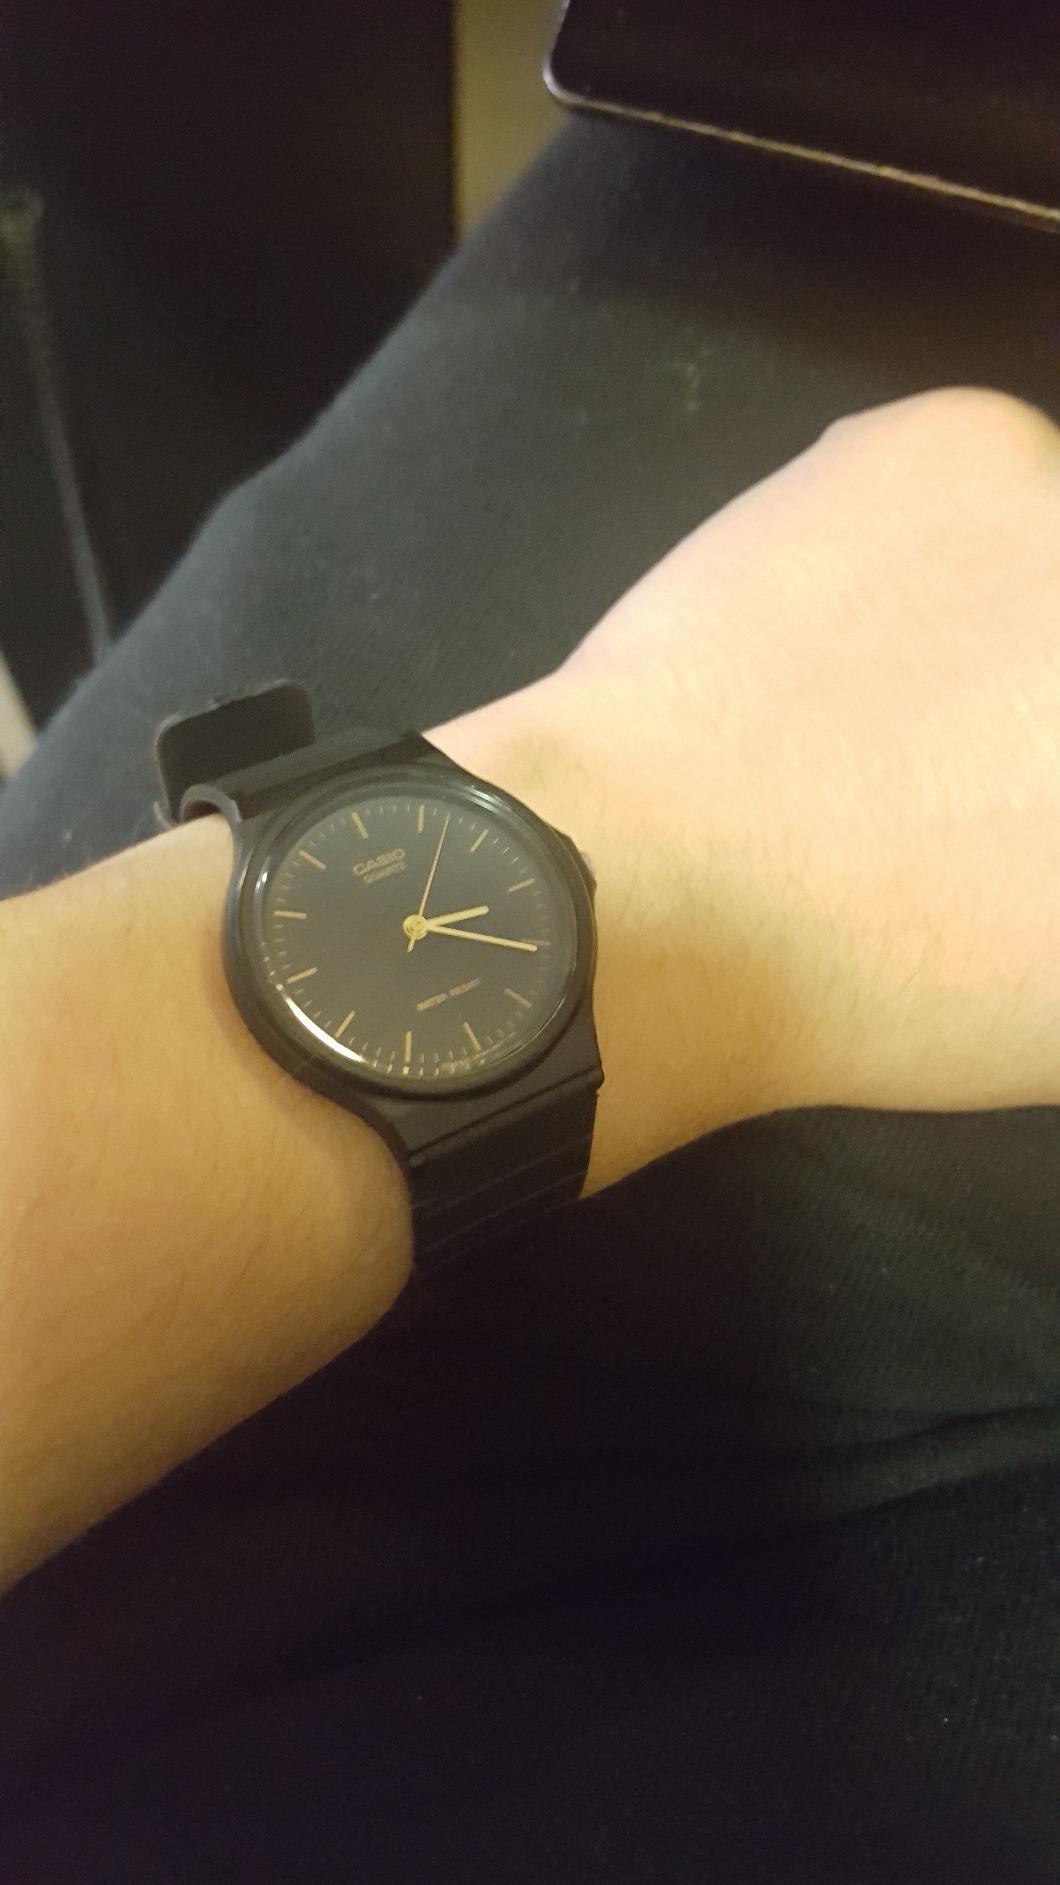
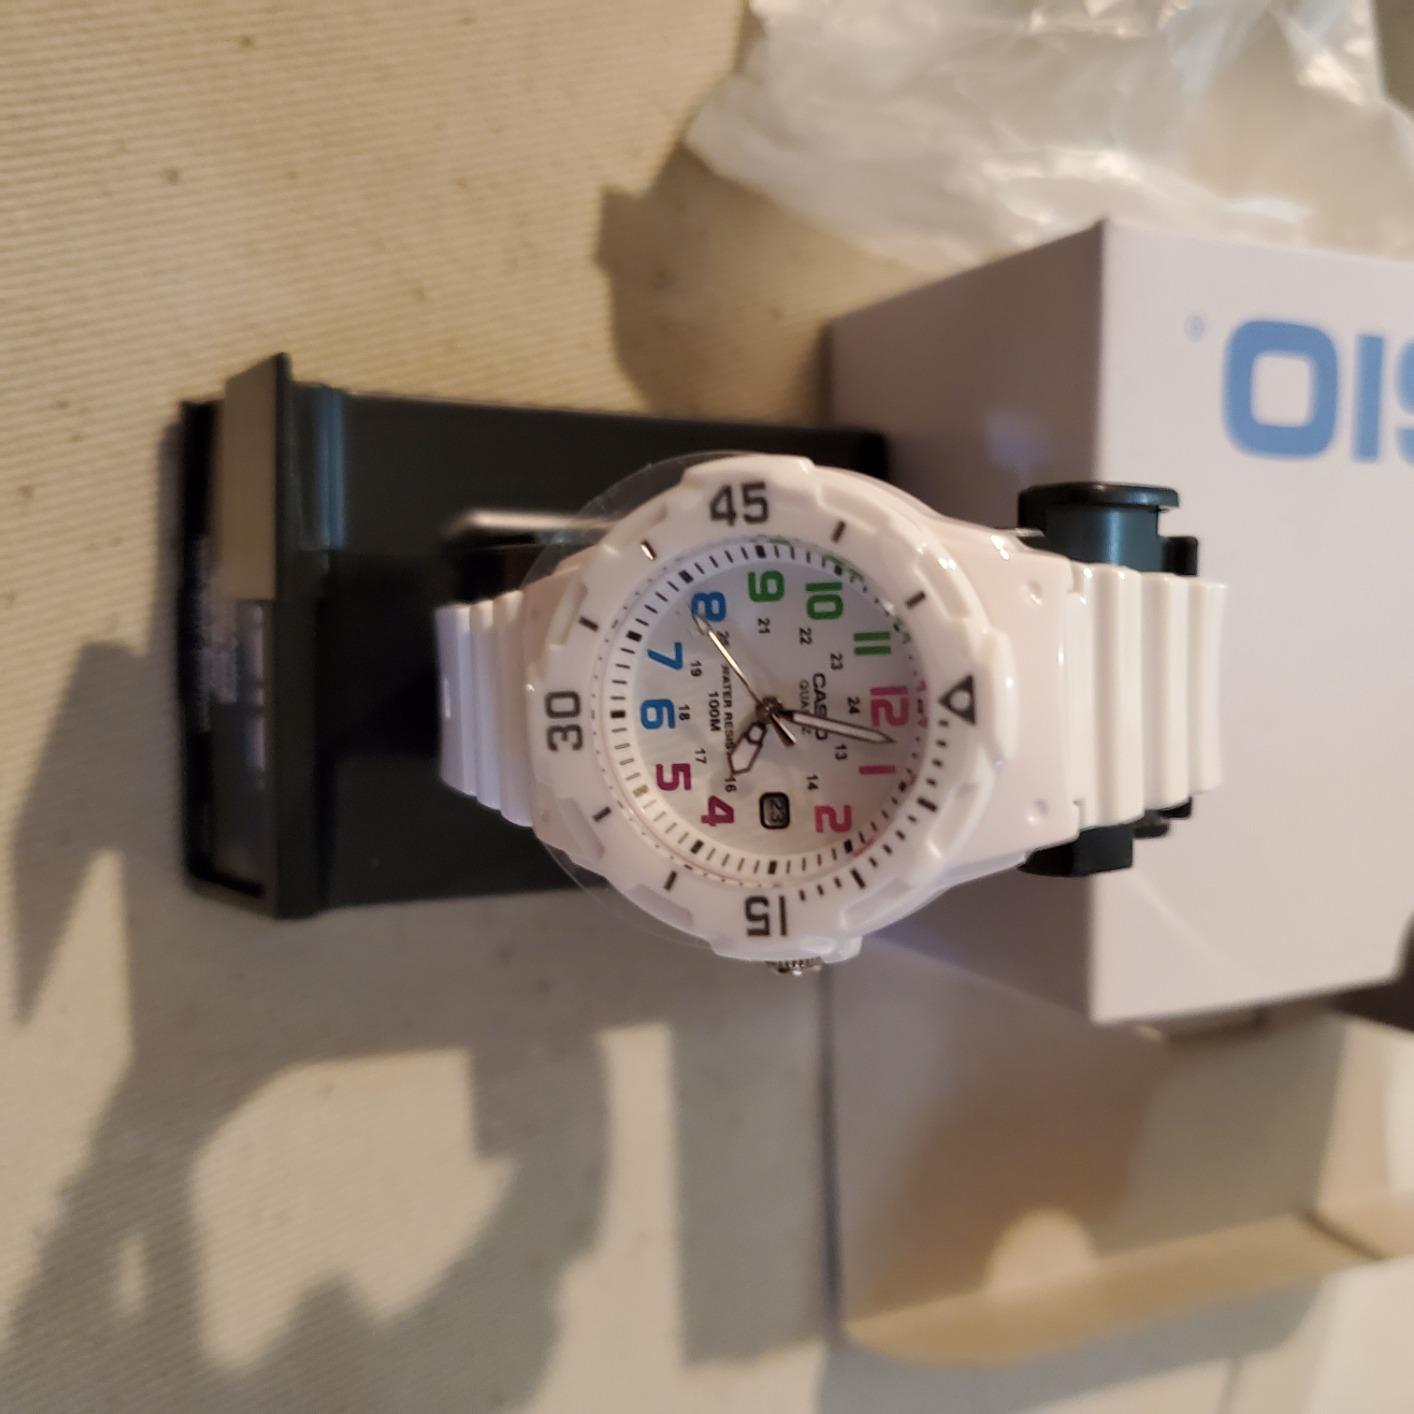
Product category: accessories_watch
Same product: no